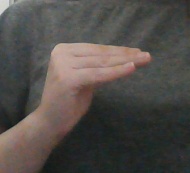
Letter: haa